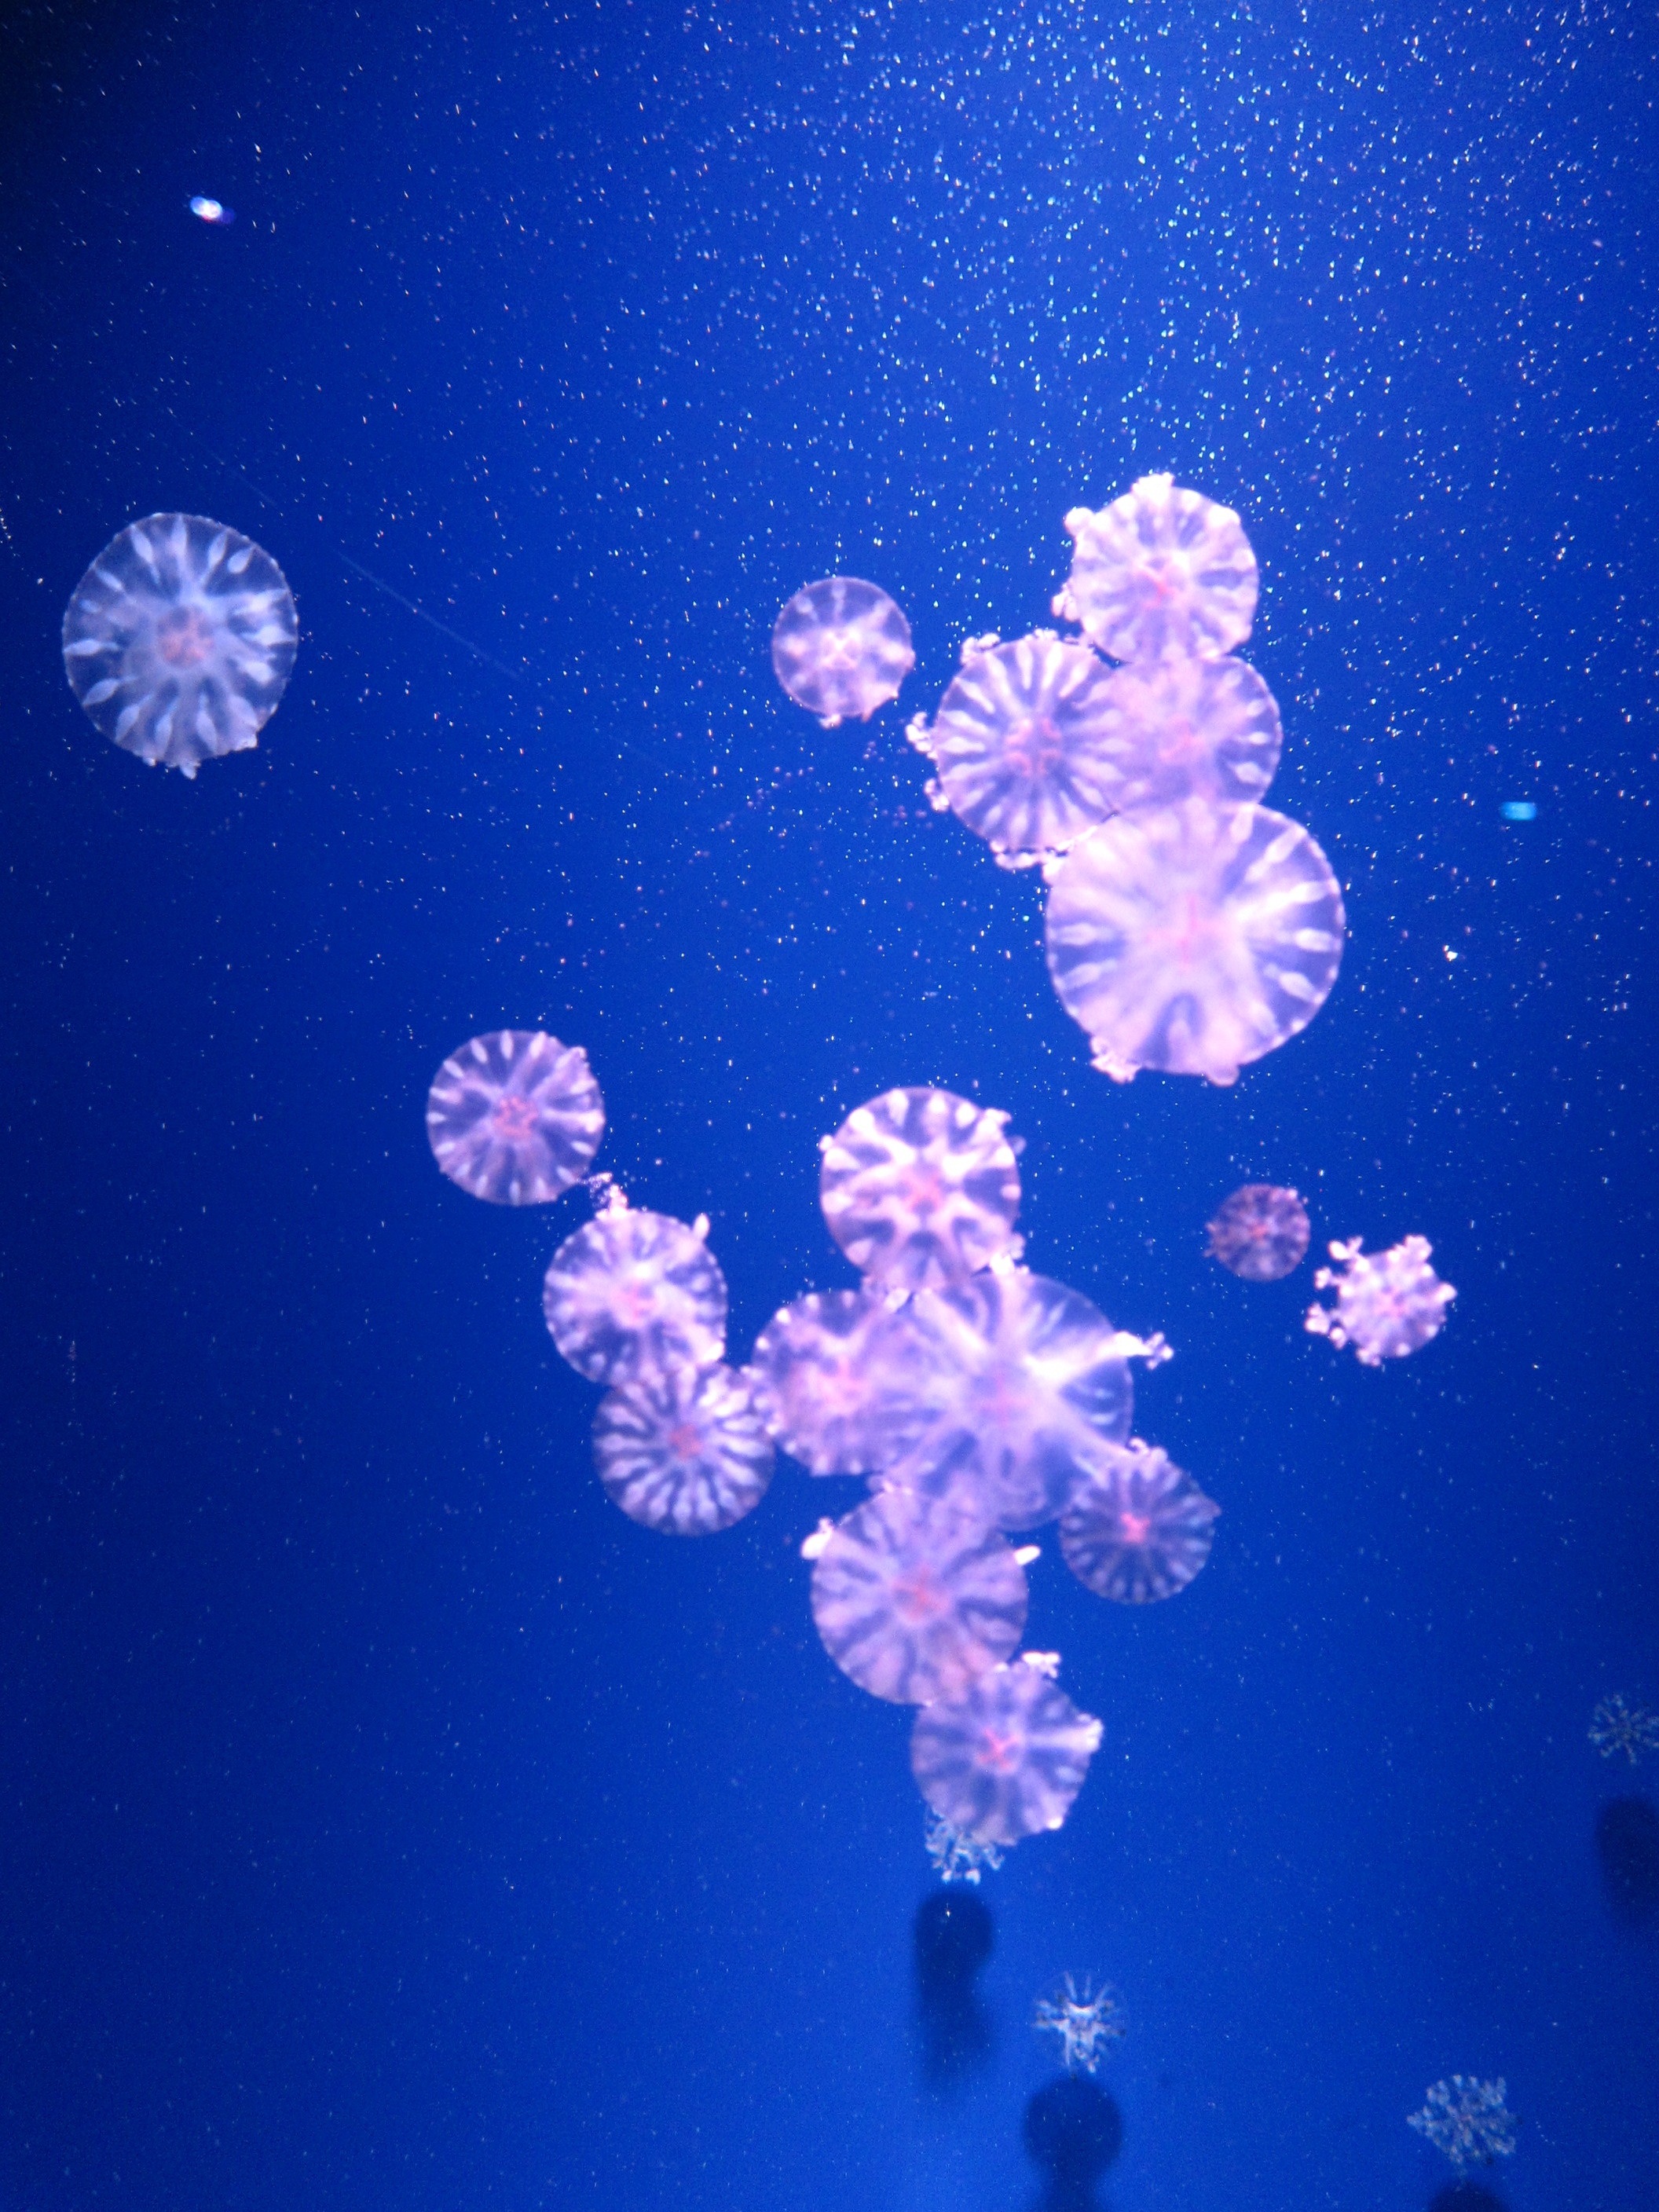
biology, jellyfish, blue, pink, sea animal, coral, invertebrate, cnidaria, jellyfishes, marine biology, marine invertebrates